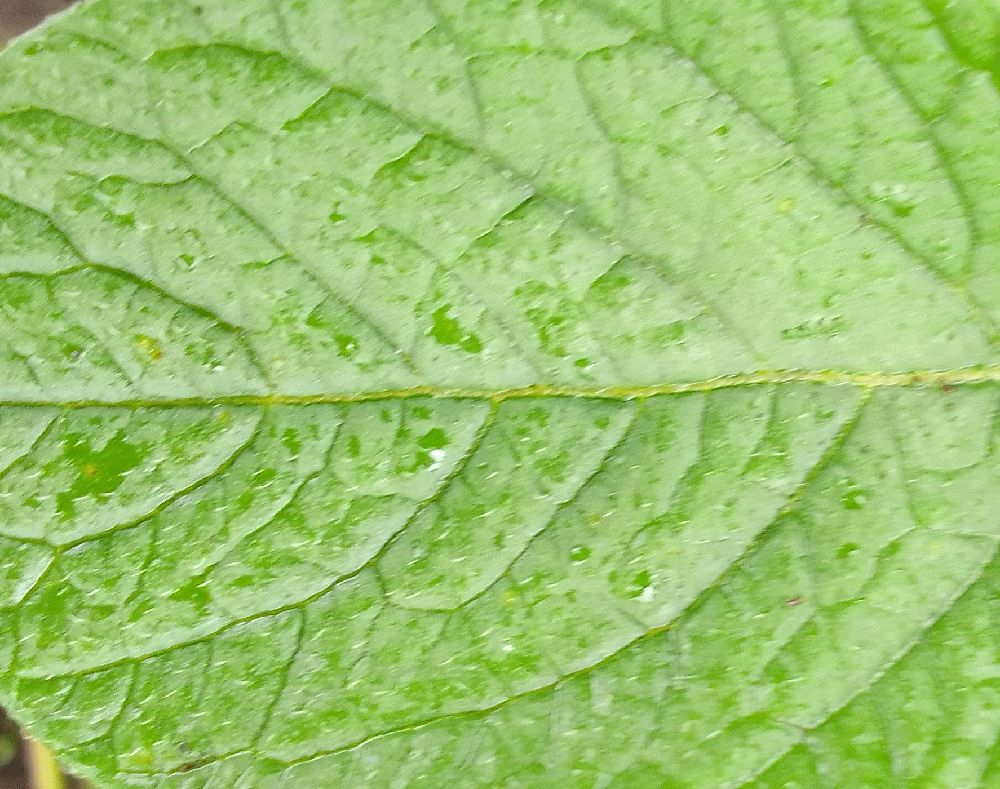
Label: Healthy